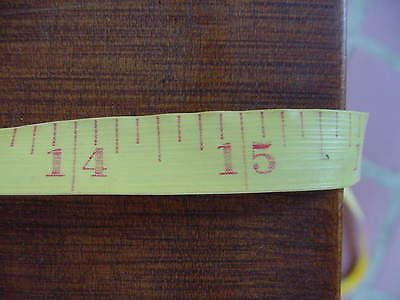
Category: chair